Sony FE 24-70mm F2.8 GM

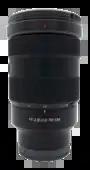
Front view with visible zoom lock

The lens showcases a matte-black weather resistant plastic exterior with a rubber focus and zoom ring. There is also a zoom lock to prevent zoom creep and an Autofocus-Manual focus switch. The barrel of the lens telescopes outward from the main lens body as it's zoomed in from 24mm to 70mm.